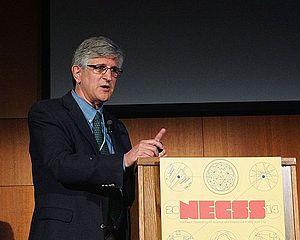
Paul A. Offit est un pédiatre américain spécialisé dans les maladies infectieuses, et un expert des vaccins, de l'immunologie et de la virologie. Il est le co-inventeur d'un vaccin contre le rotavirus, qui est crédité d'avoir sauvé des centaines de milliers de vies. Il est professeur de Pédiatrie à la Perelman School of Medicine de l'Université de Pennsylvanie, chef de la Division des Maladies Infectieuses, et Directeur du Vaccine Education Center à L' Hôpital pour Enfants de Philadelphie. Il a été membre du Centers for Disease Control, précisément du Comité Consultatif sur les Pratiques d'Immunisation. Il est un membre Fondateur du Conseil de l' Autisme Science Foundation.